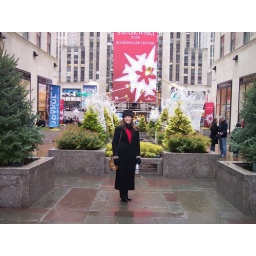
The big red sign in the back is covering the tree that is being decorated